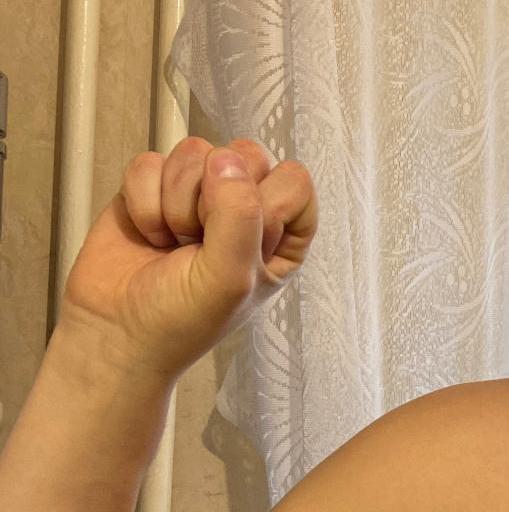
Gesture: fist